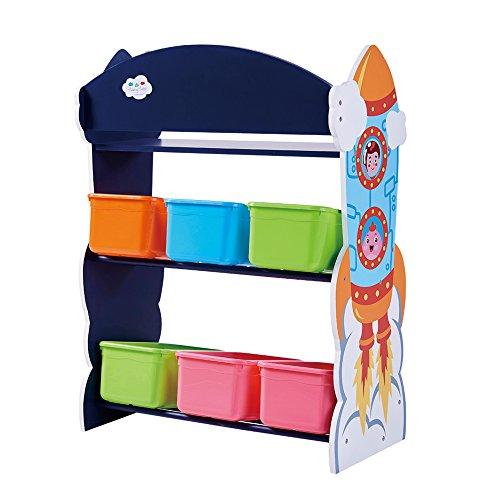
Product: Fantasy Fields - Outer Space Kids' Toy Organizer with 6 Storage Bins, Blue
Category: Baby Products | Nursery | Furniture | Storage & Organization | Toy Chests & Organizers
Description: Interchangeable bins- Removable toy storage bins for playtime and easy cleanup.
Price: $159.99
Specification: ProductDimensions:23.8x11x32inches|ItemWeight:15.4pounds|ShippingWeight:19pounds(Viewshippingratesandpolicies)|ASIN:B07DCRCDBC|Itemmodelnumber:TD-12695A|Manufacturerrecommendedage:36months-12years